Heyoka

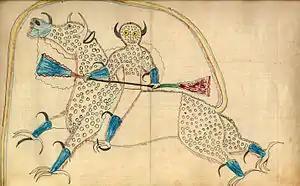
Ledger artwork by Lakota artist Black Hawk representing a dream of a thunder being.

The heyoka (also spelled "haokah," "heyokha") is a type of sacred clown shaman in the culture of the Sioux (Lakota and Dakota people) of the Great Plains of North America. The heyoka is a contrarian, jester, and satirist, who speaks, moves and reacts in an opposite fashion to the people around them.